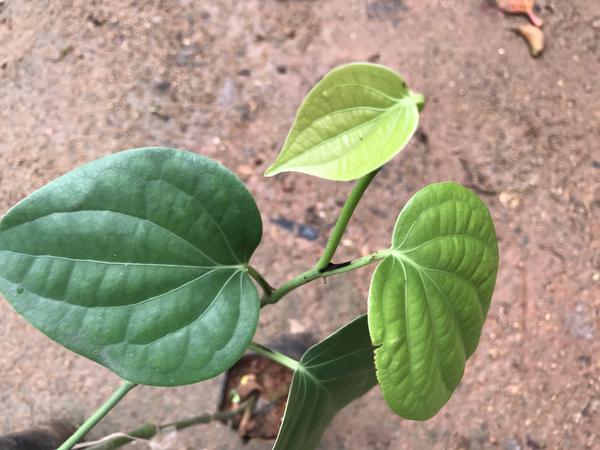
Plant: Pepper